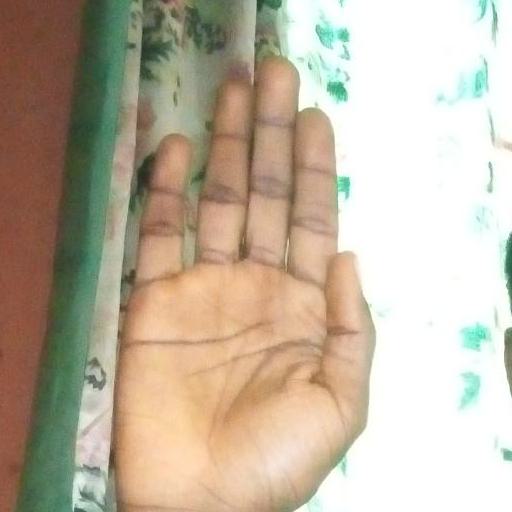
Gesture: stop